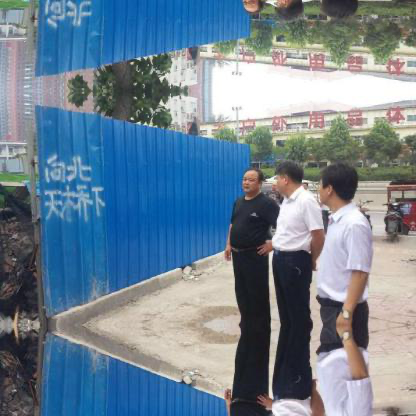
Objects in the image:
label: head
label: head
label: head
label: head
label: head
label: head